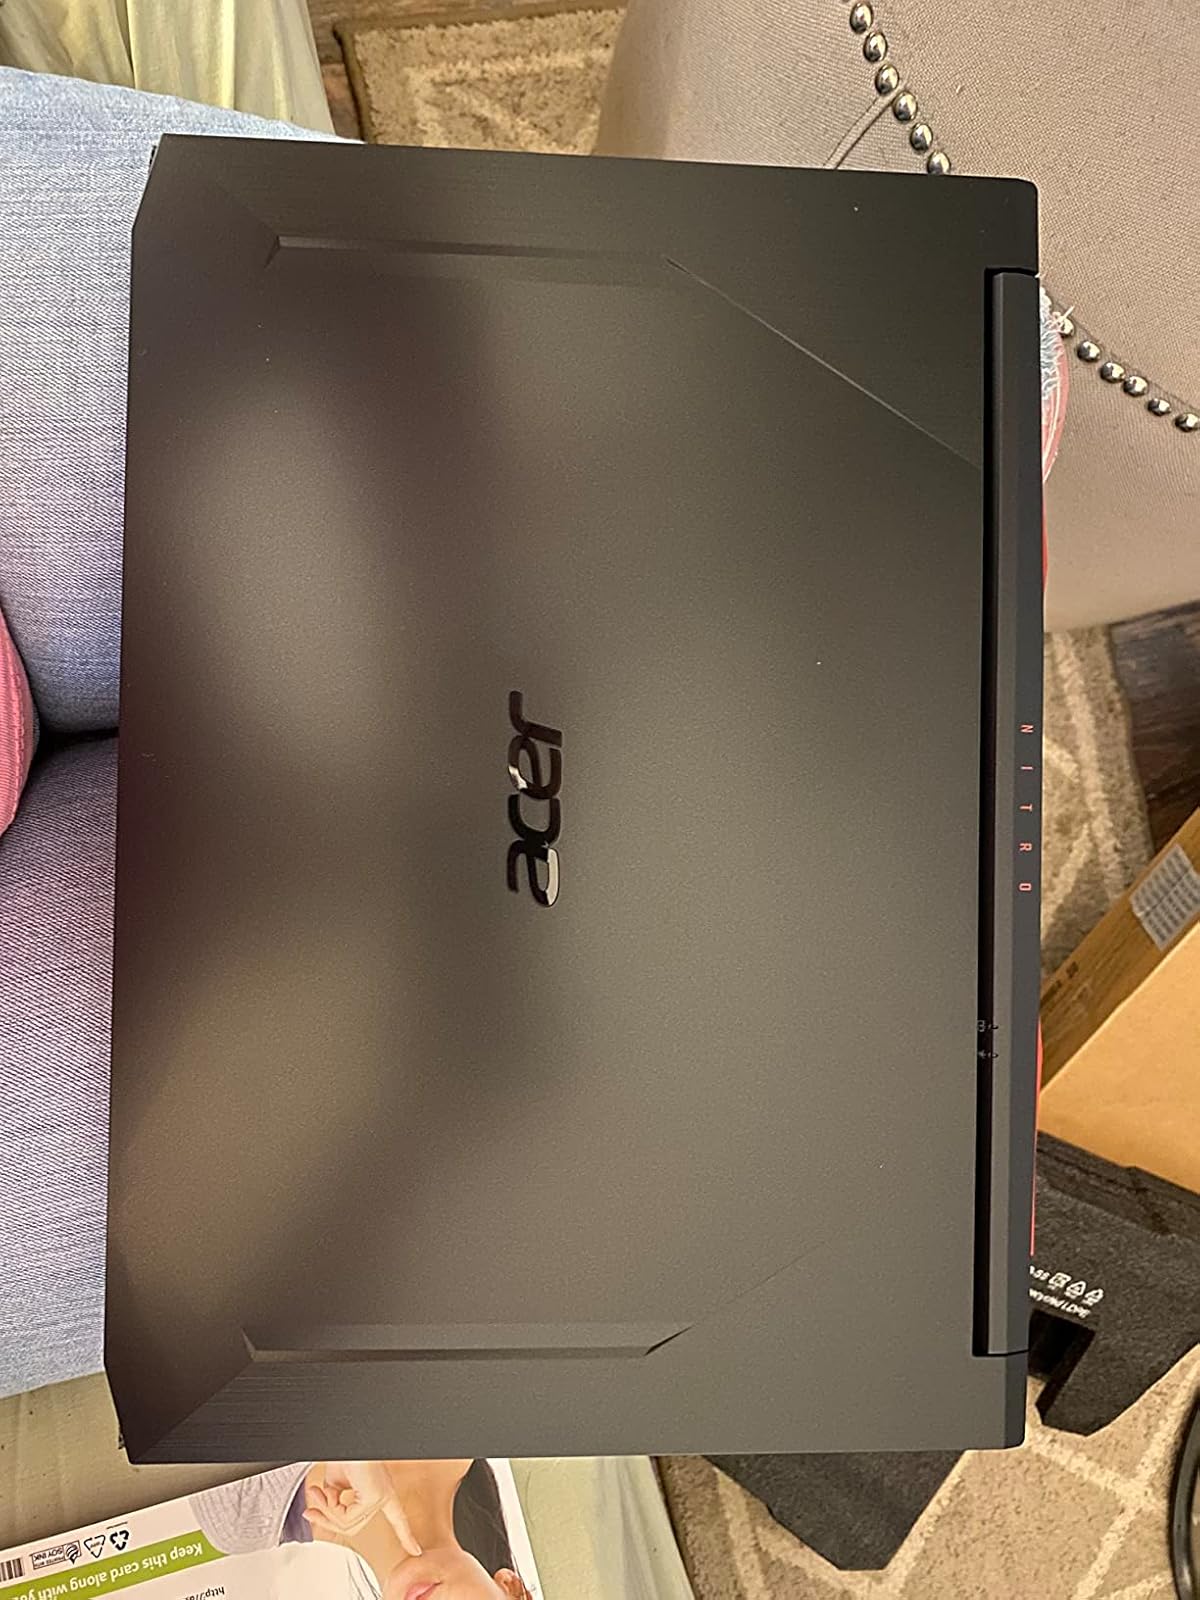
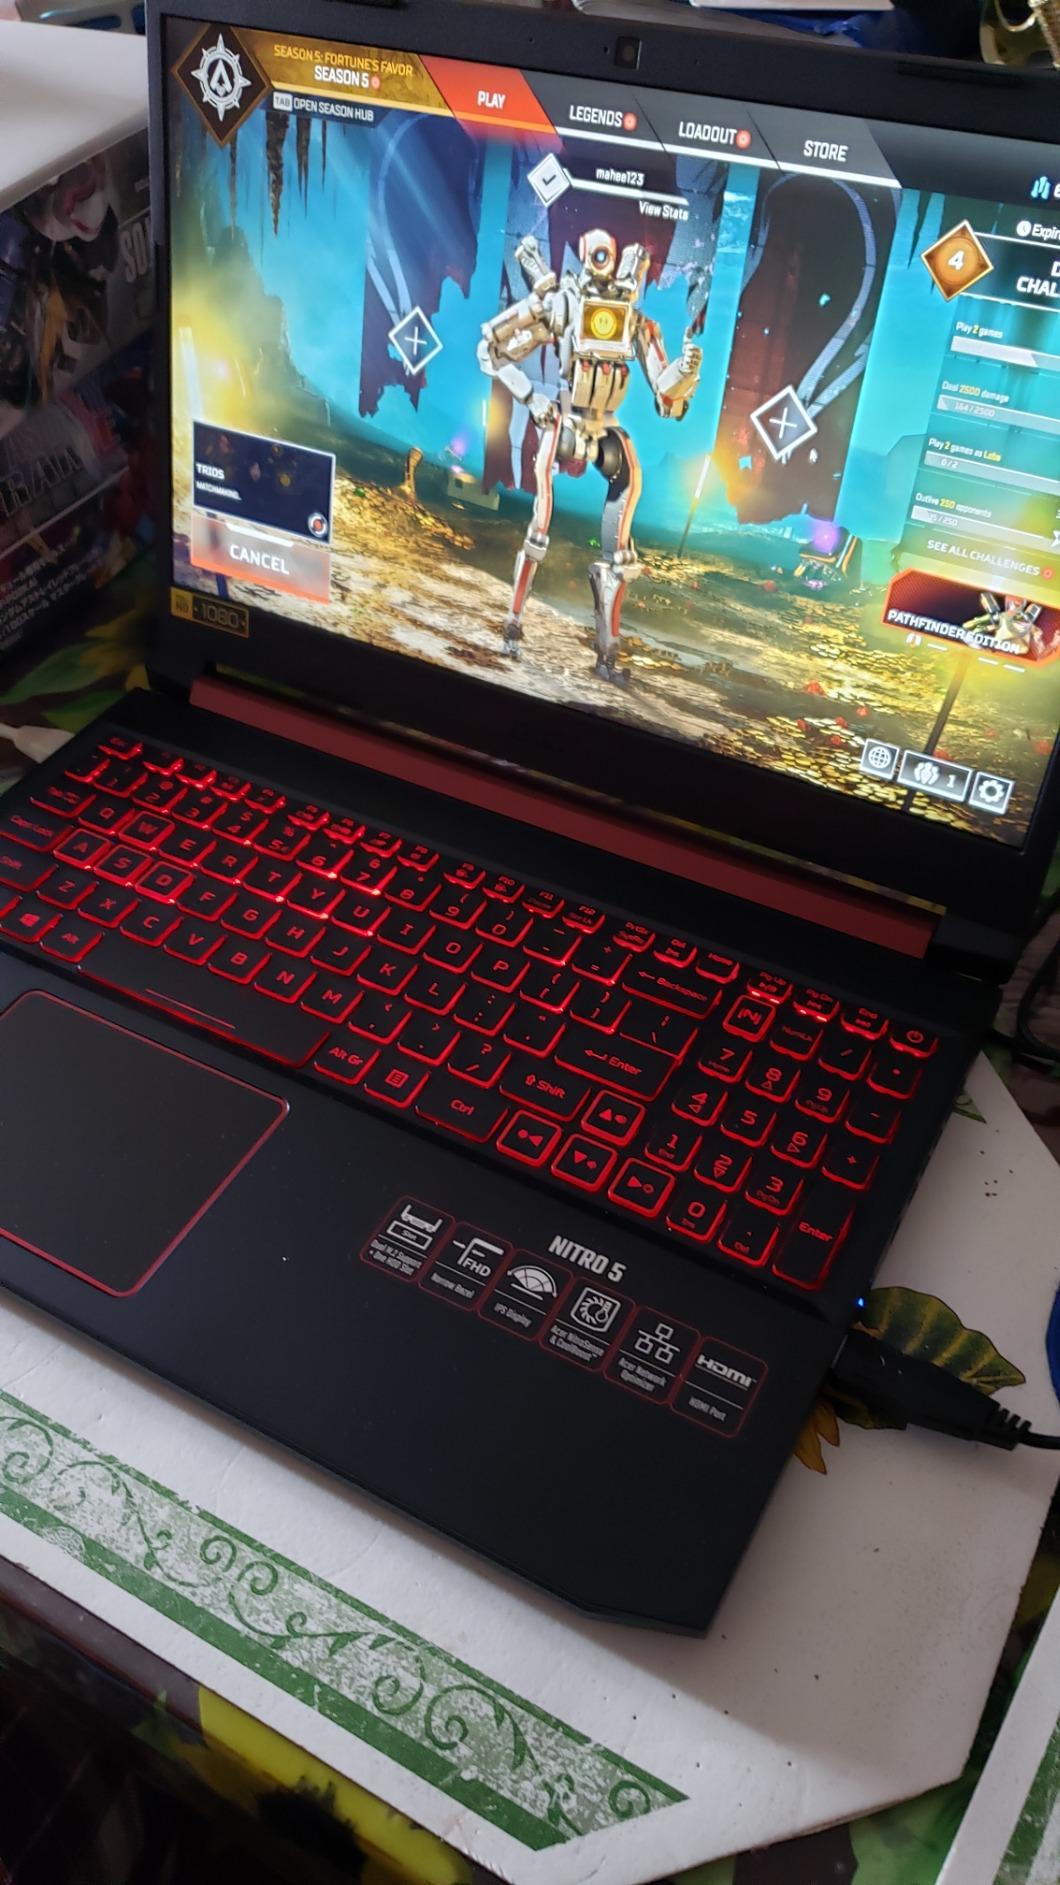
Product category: laptop
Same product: no